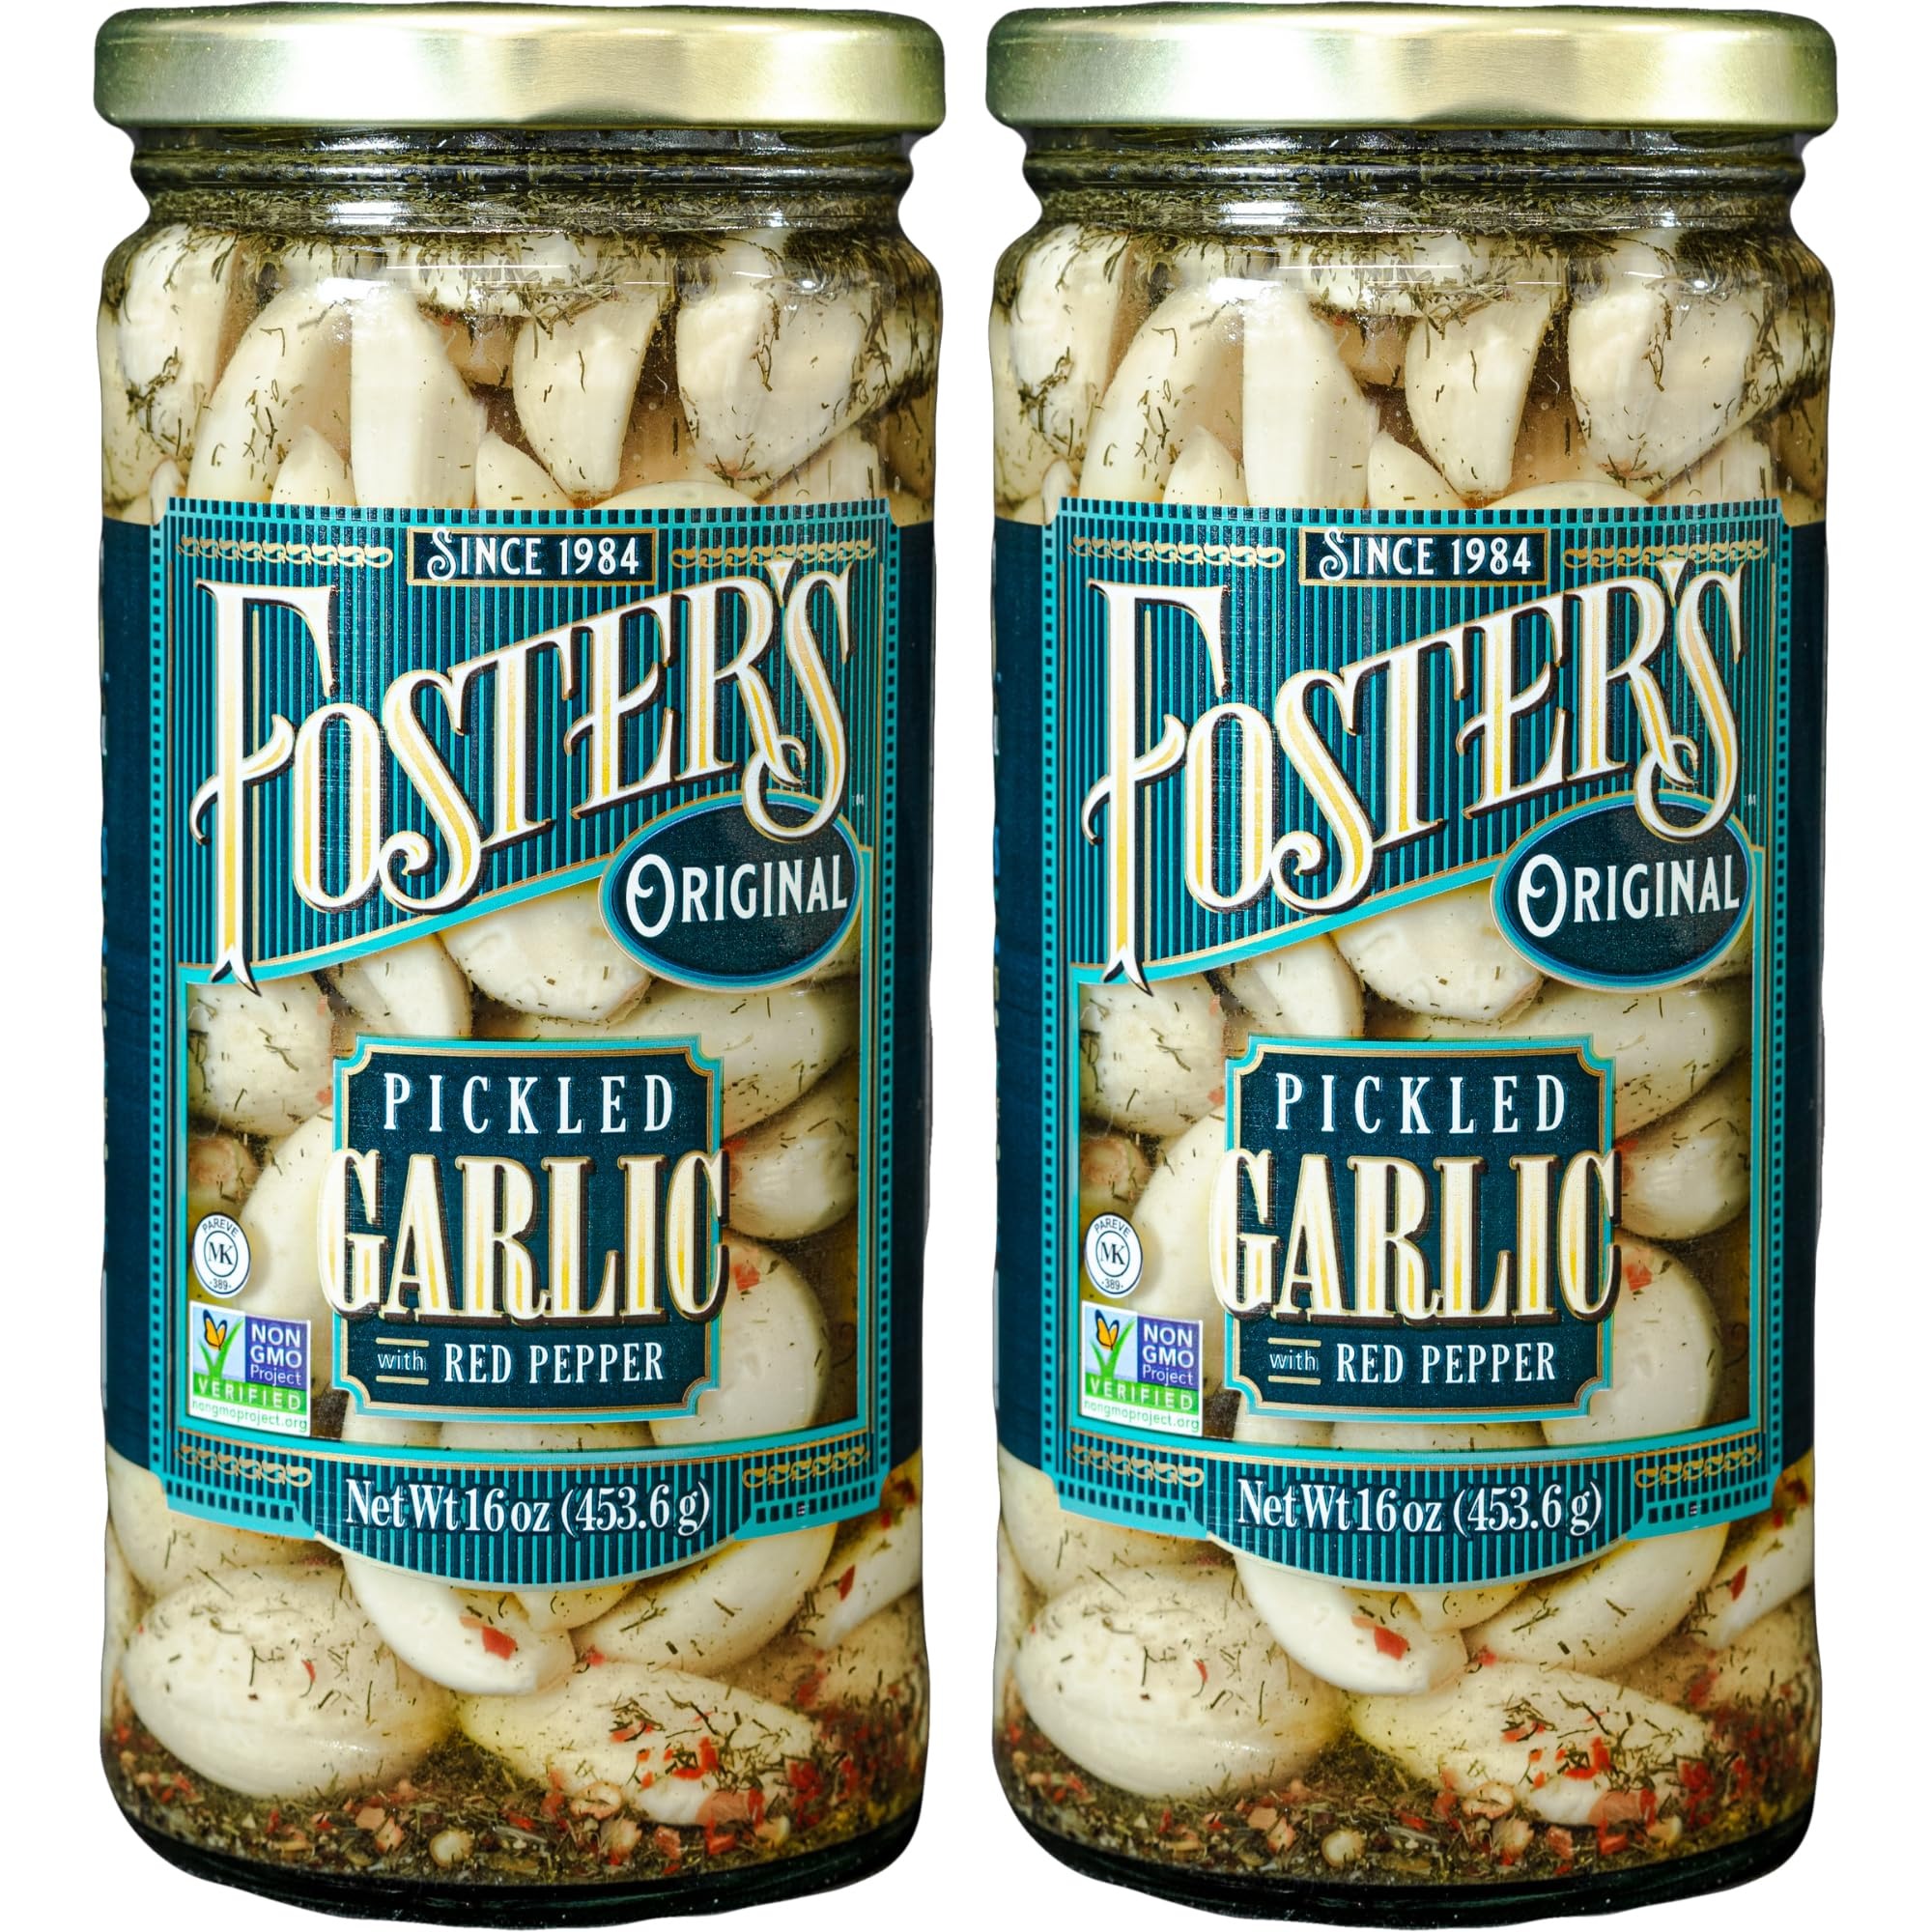
Item Name: Foster's Pickled Garlic Cloves, Original, 16oz, 2 Pack, Traditional Pickled Vegetables Recipe over 40 years, Gluten Free, Fat Free, Preservative Free Low Calorie Snack Farm Pickles
Bullet Point 1: Traditional garlic pickled recipe: preserved for over 40 years; this pickled garlic recipe will surely delight original flavor pickle eaters with a classic taste
Bullet Point 2: Guilt-free low calorie snack: curb your cravings with a nourishing pickled garlic cloves in a jar; perfect for appetizers minus the high calories
Bullet Point 3: Gluten-free asparagus pickled: Foster's garlic pickles are free of any preservatives and gluten
Bullet Point 4: Vegan and vegetarian-friendly: down to the last ingredient, Fosters pickled vegetables are plant-based and stay true to what you see on the label
Bullet Point 5: Make it a party favorite: garnish pickled garlic cloves in a jar for bloody mary and it will be perfect for your parties, holidays and intimate gatherings
Product Description: <p>Foster’s pickled vegetables are guaranteed to be a treat for your tastebuds! Foster's Pickled Vegetables give you the opportunity to enjoy asparagus, green beans, brussel sprouts, carrots, okra and now garlic pickles for the whole year. Rather than just a few short months during harvest, buy this bulk pickled garlic to satisfy your cravings for a long time. Also, it requires no refrigeration until opened and then it will keep at least 6 more months in your refrigerator.</p><p>These garlic pickles in a jar comes in Original flavor and the garlic pickle juice can also be added to your beloved home recipes. Try this delicious snack that is both gluten-free and vegan.</p><p>Foster's has been perfecting their pickled vegetables recipes for over 40 years using only the best, locally grown vegetables to deliver the highest quality pickled vegetables to your table.</p>
Value: 32.0
Unit: Ounce

Price: 22.95